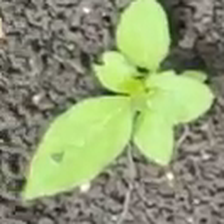
Weed species: Lamber_Quarter_plant(Chenopodium )